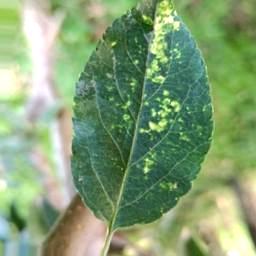
Label: Apple_Mosaic